Taijitu

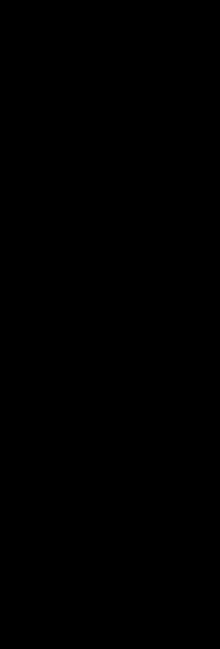
Yuan dynasty Taijitu diagram from the Shilin Guangji by Chen Yuanjing

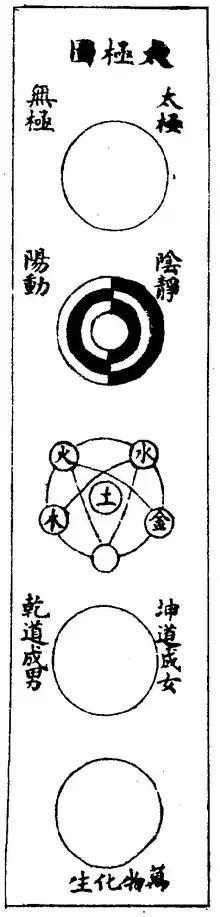
The "Taijitu" (太極圖), 1615 "Xingming guizhi"

While the concept of yin and yang dates to Chinese antiquity, the interest in "diagrams" ( "tú") is an intellectual fashion of Neo-Confucianism during the Song period (11th century), and it declined again in the Ming period, by the 16th century. During the Mongol Empire and Yuan dynasty, Taoist traditions and diagrams were compiled and published in the encyclopedia Shilin Guangji by Chen Yuanjing.